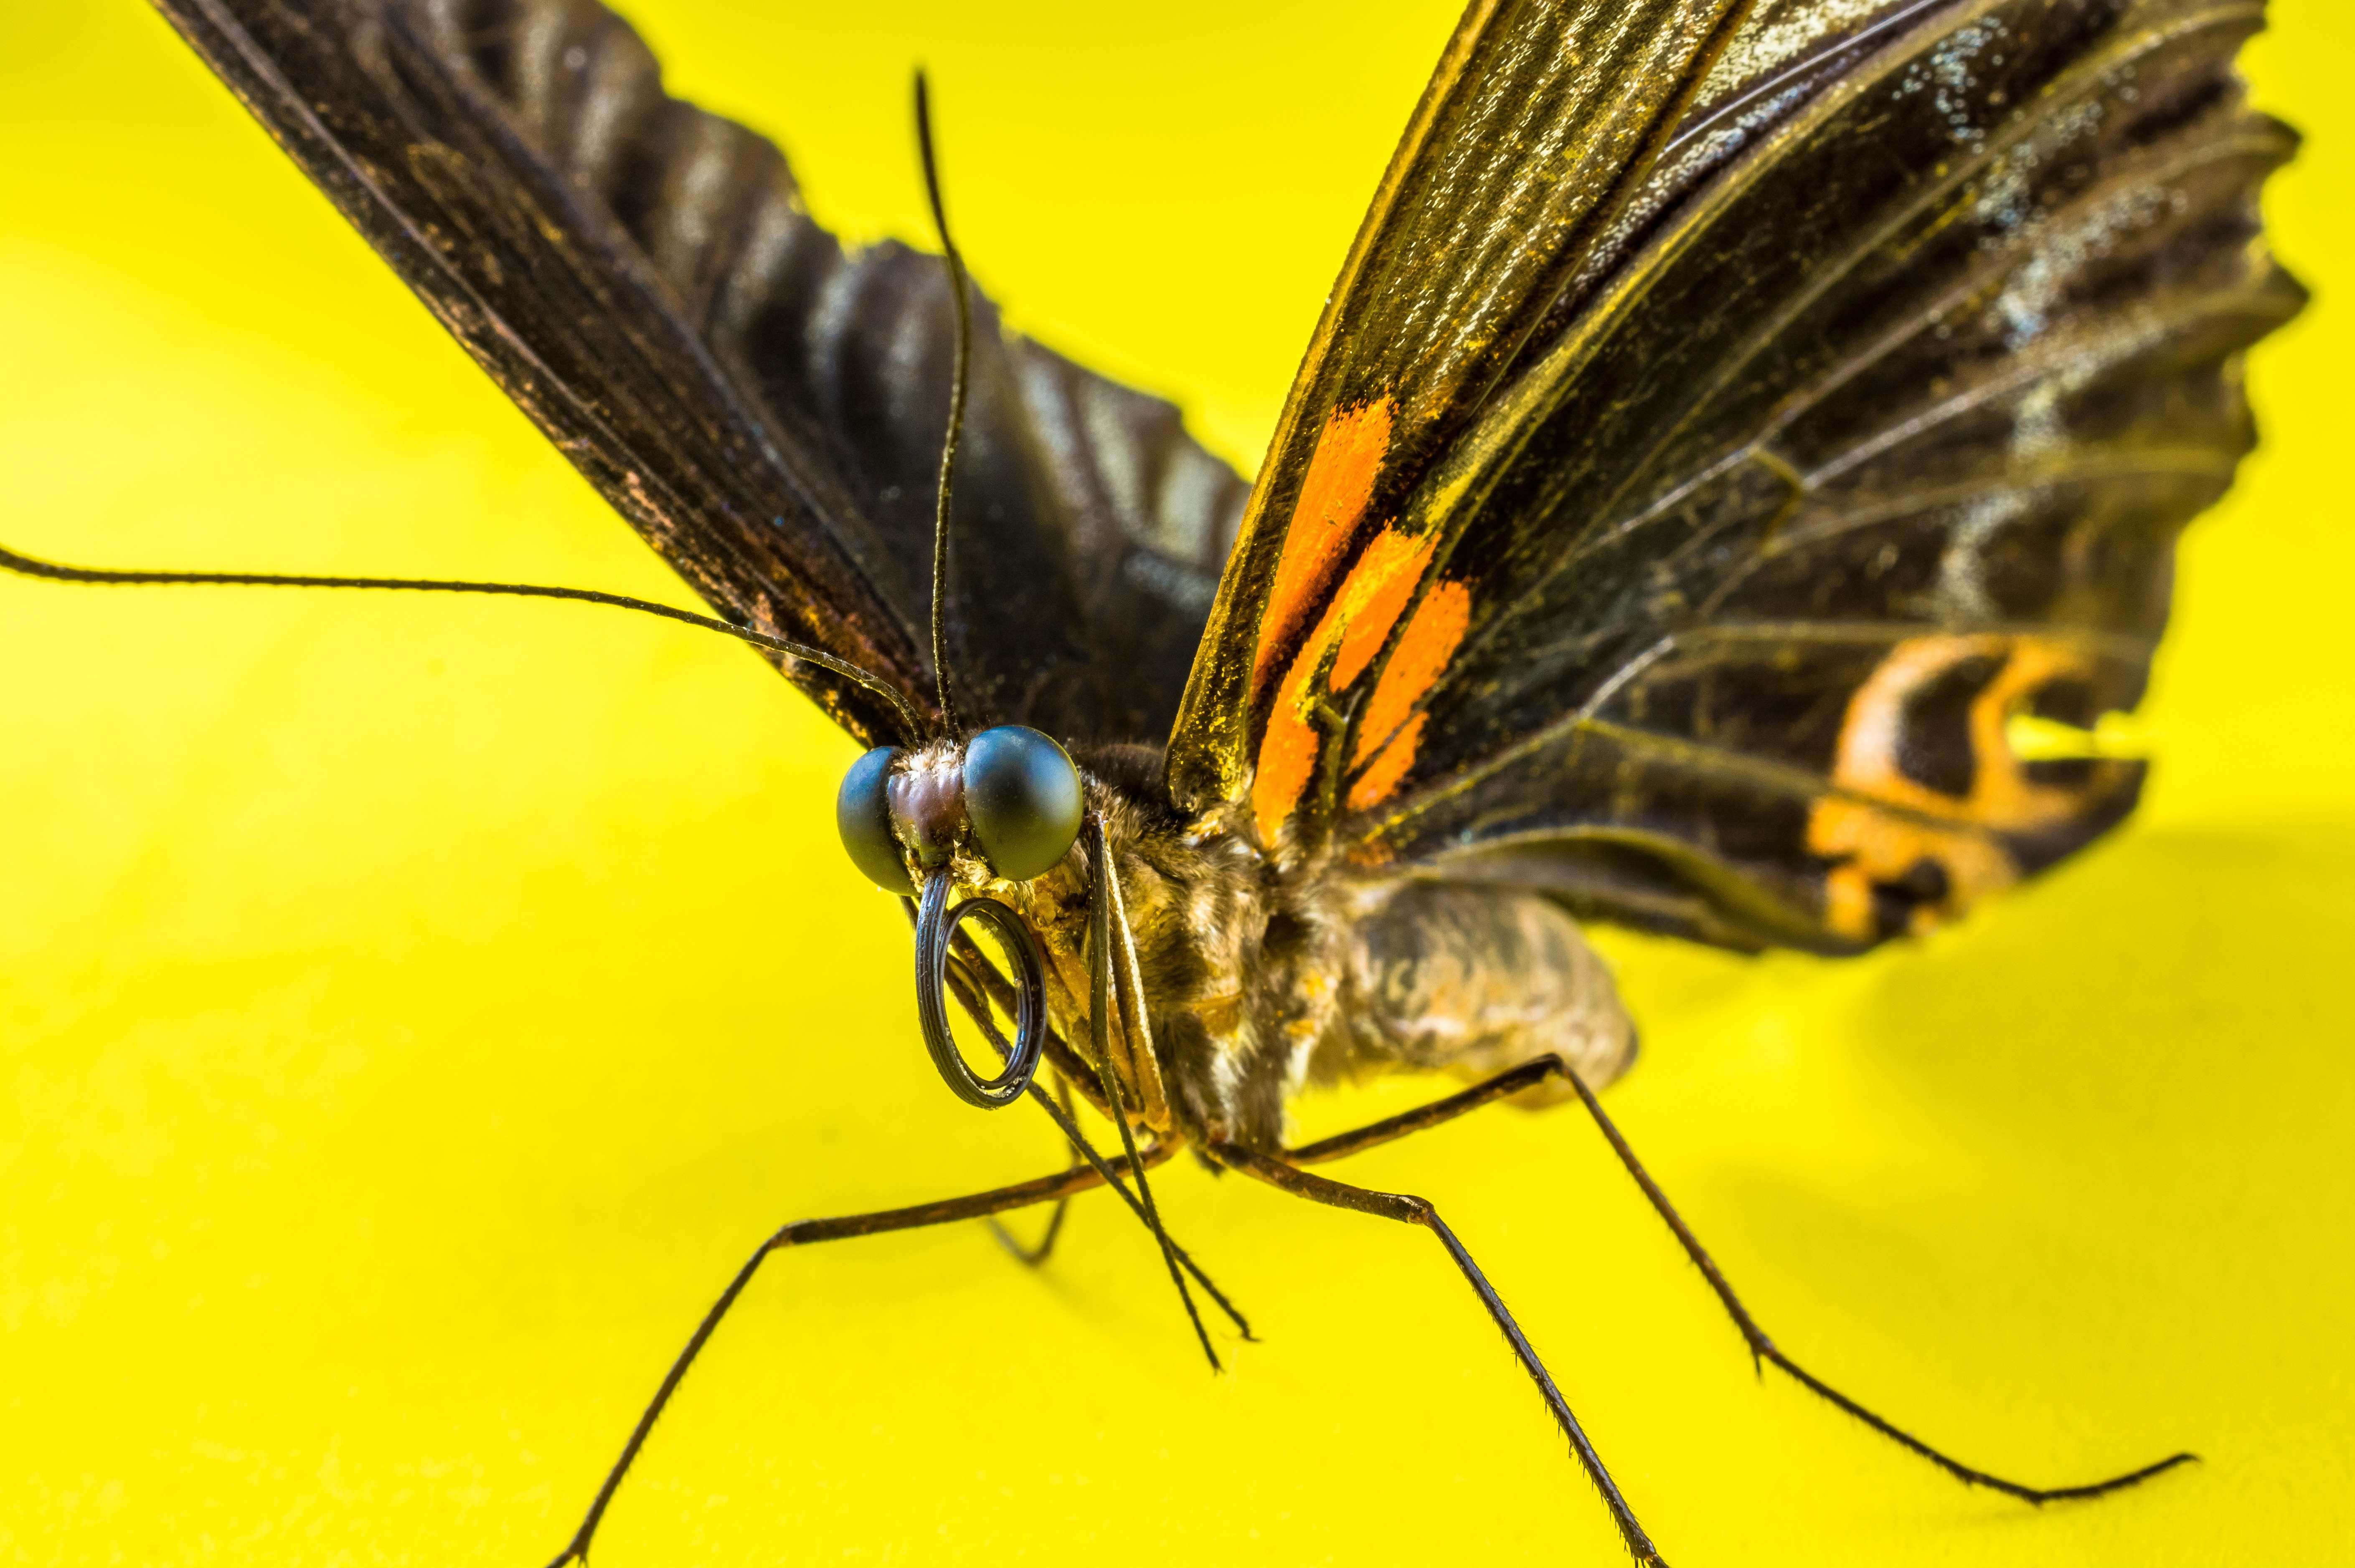
wing, photography, flower, fly, insect, butterfly, yellow, fauna, invertebrate, close up, macro photography, arthropod, moths and butterflies